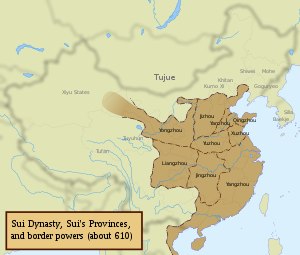
Sui-dynastiet
Sui-dynastiets provinser
Sui-dynastiet genoprettede kejserdømmet Kina efter en meget lang periode med indre stridigheder. Dynastiet regerede riget fra 581 til 618 og blev grundlagt af Kejser Wen, født Yang Jian i år 541. Kejser Wen regerede fra år 581 til år 604.